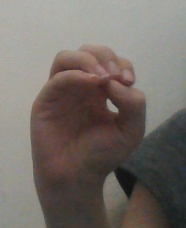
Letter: ha